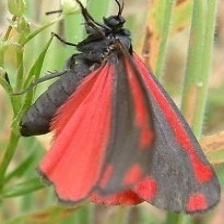
Species: CINNABAR MOTH